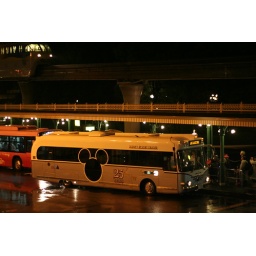
The Mickey train (just in the top left there!) and Mickey bus at Tokyo Disneyland.